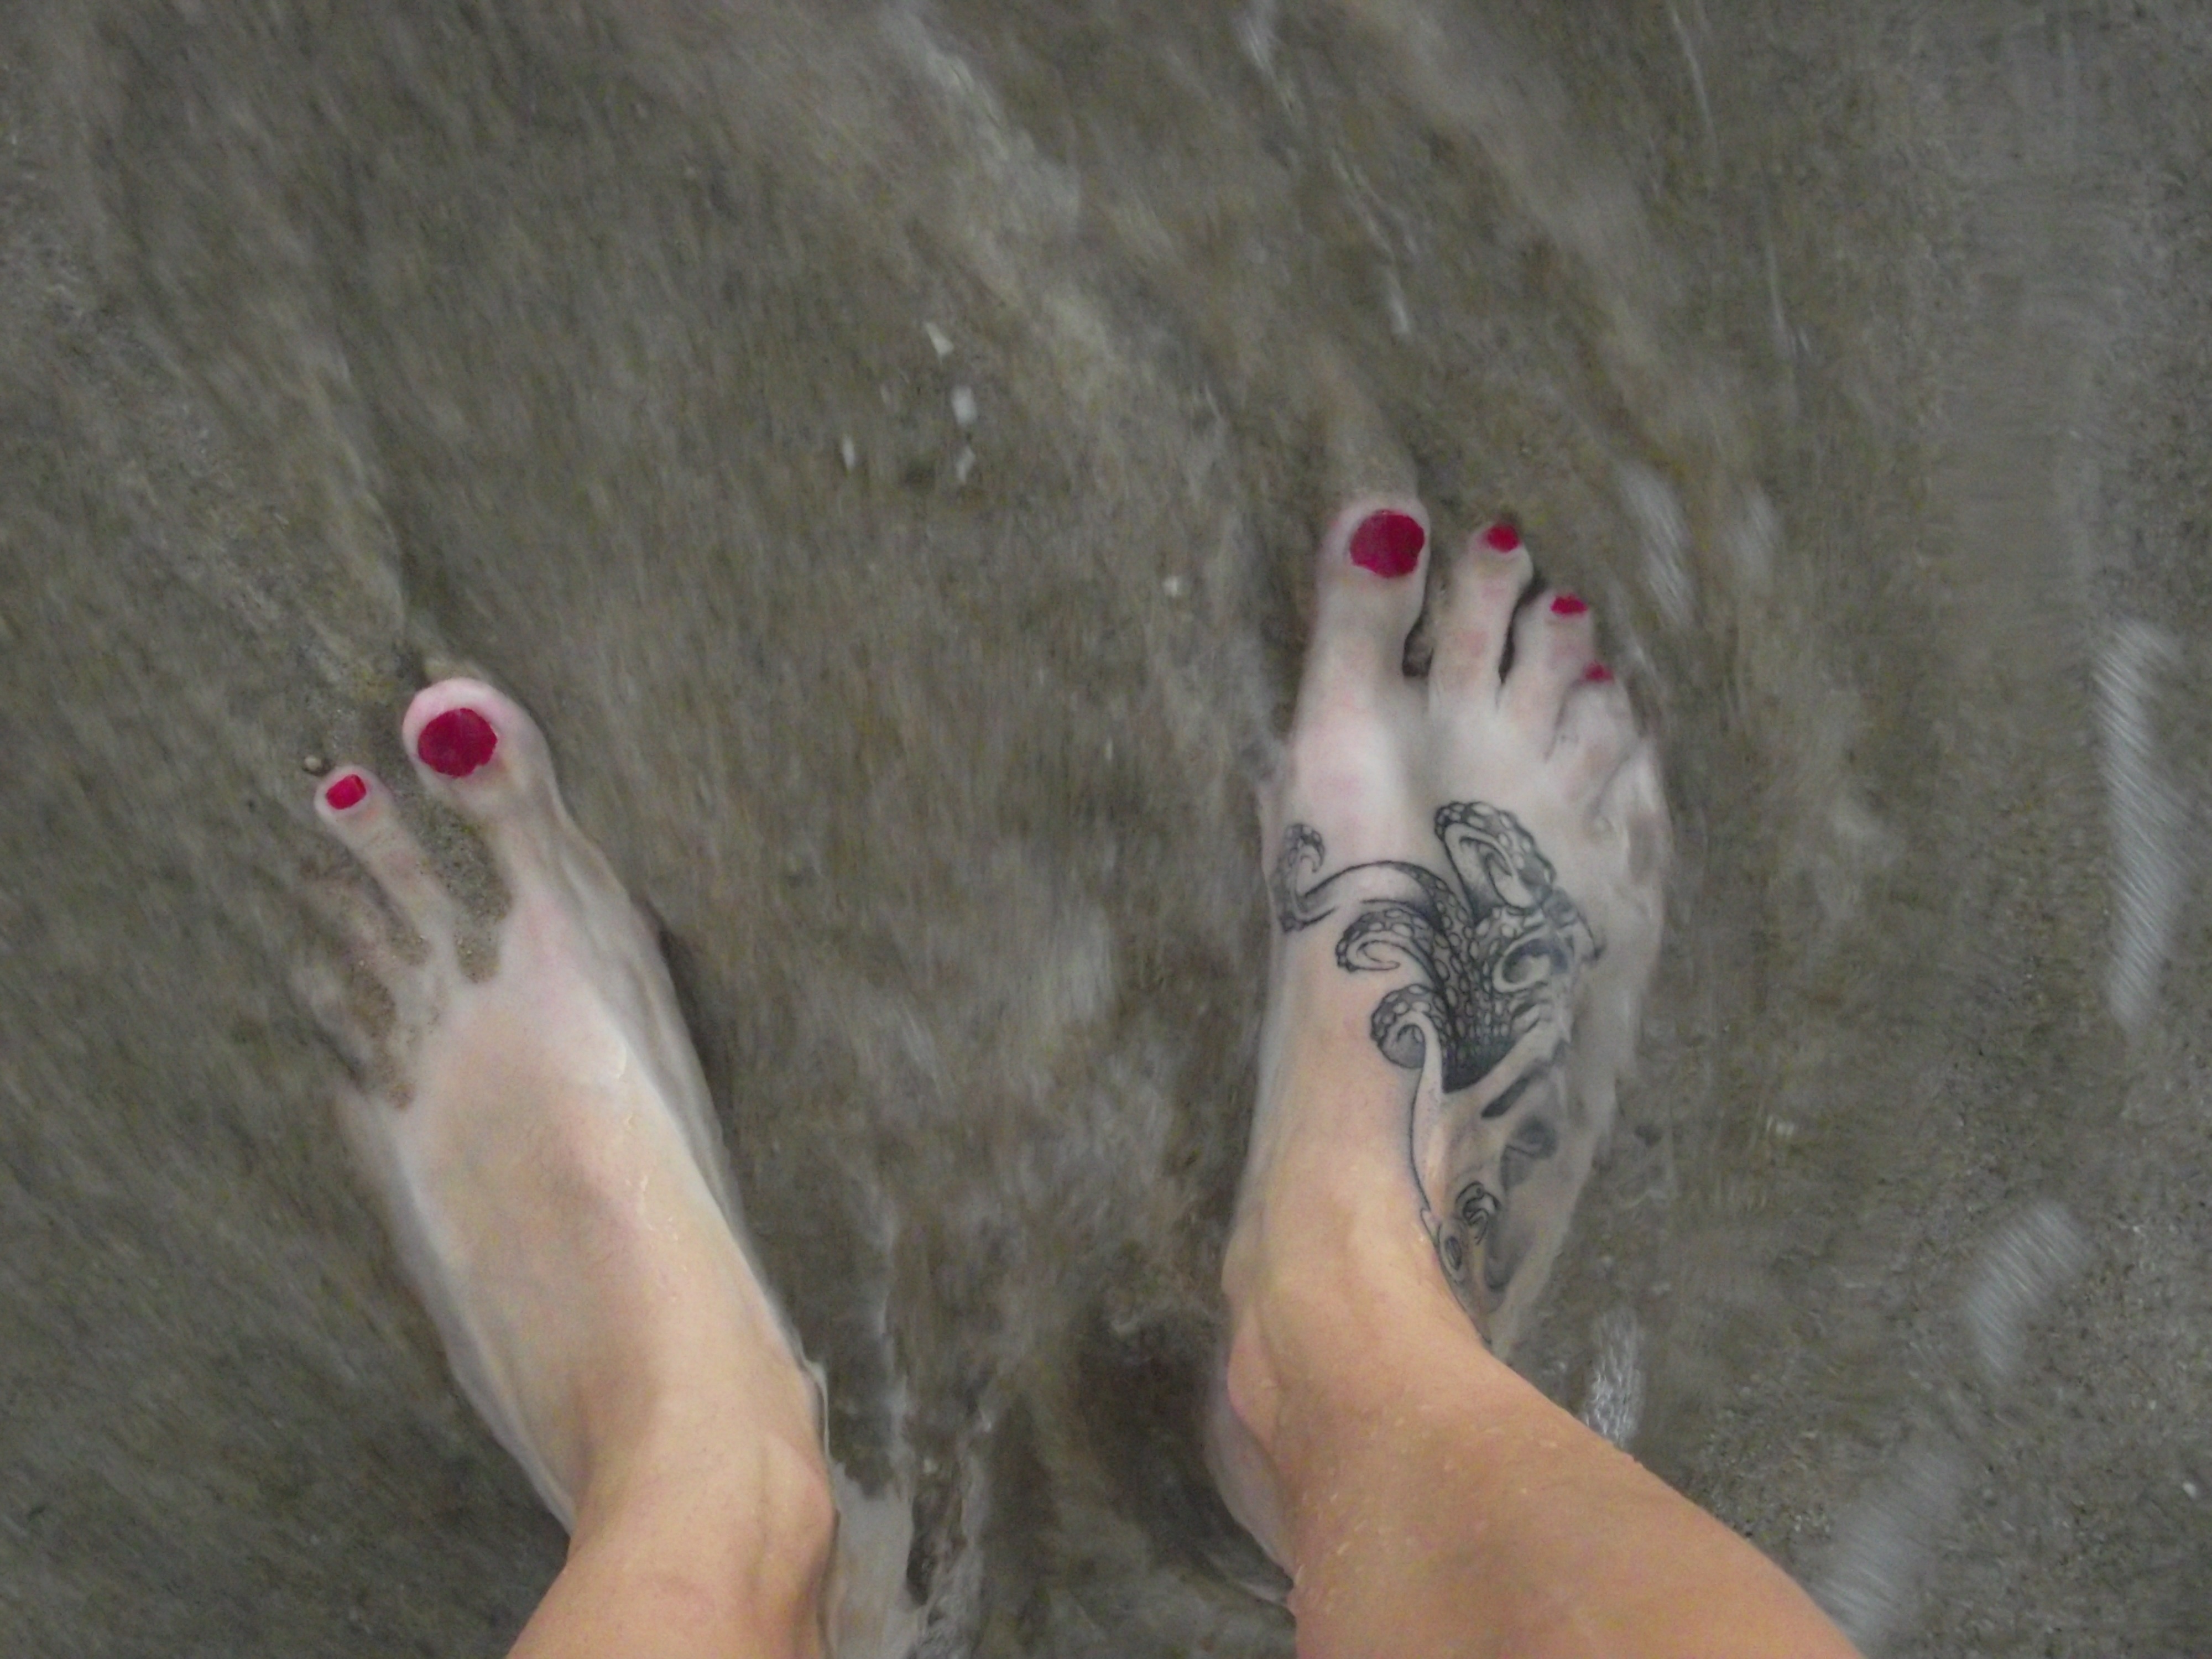
hand, bird, leg, color, human body